Periyar

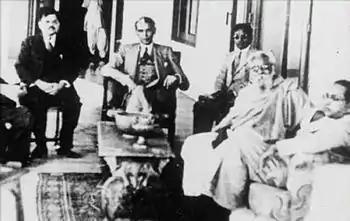
Periyar with Muhammad Ali Jinnah and B. R. Ambedkar

In 1956, despite warnings from P. Kakkan, the President of the Tamil Nadu Congress Committee, Periyar organised a procession to the Marina to burn pictures of the Hindu God Rama. Periyar was subsequently arrested and confined to prison.